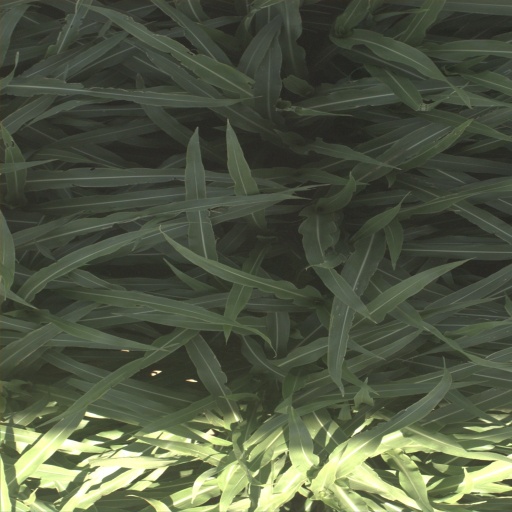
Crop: sorghum